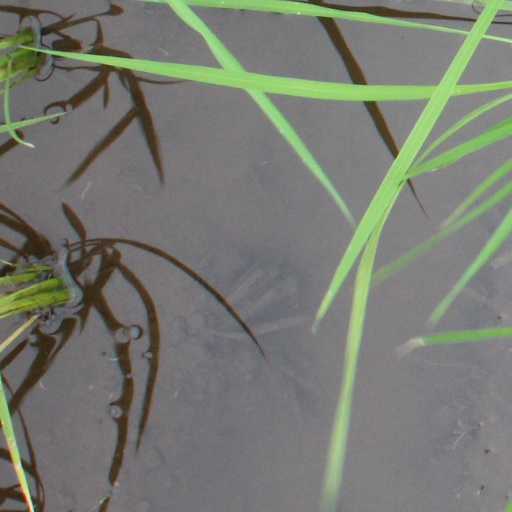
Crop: rice